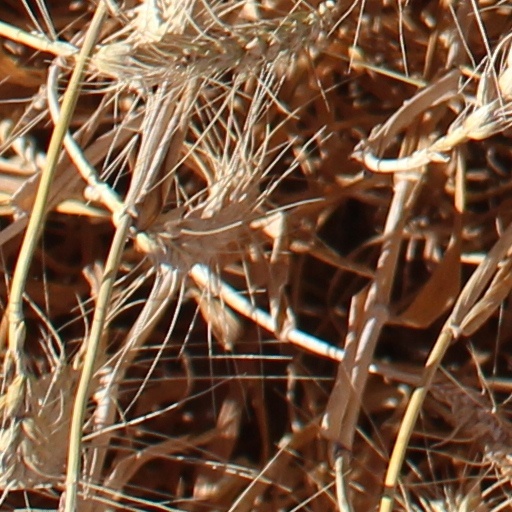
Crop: wheat